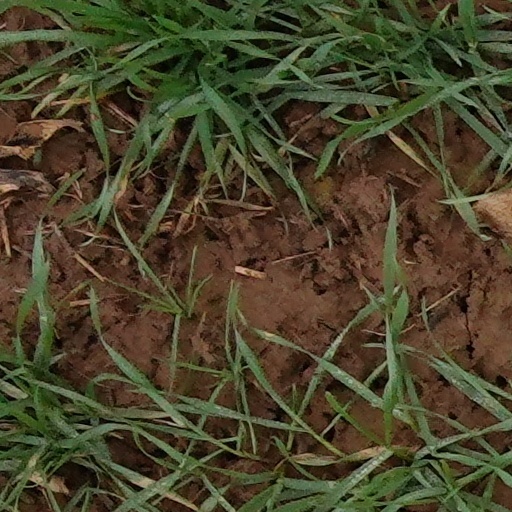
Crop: wheat